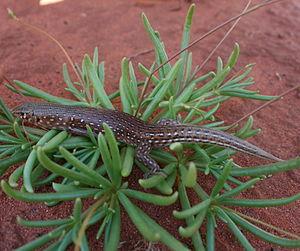
Ctenotus pantherinus est une espèce de sauriens de la famille des Scincidae.